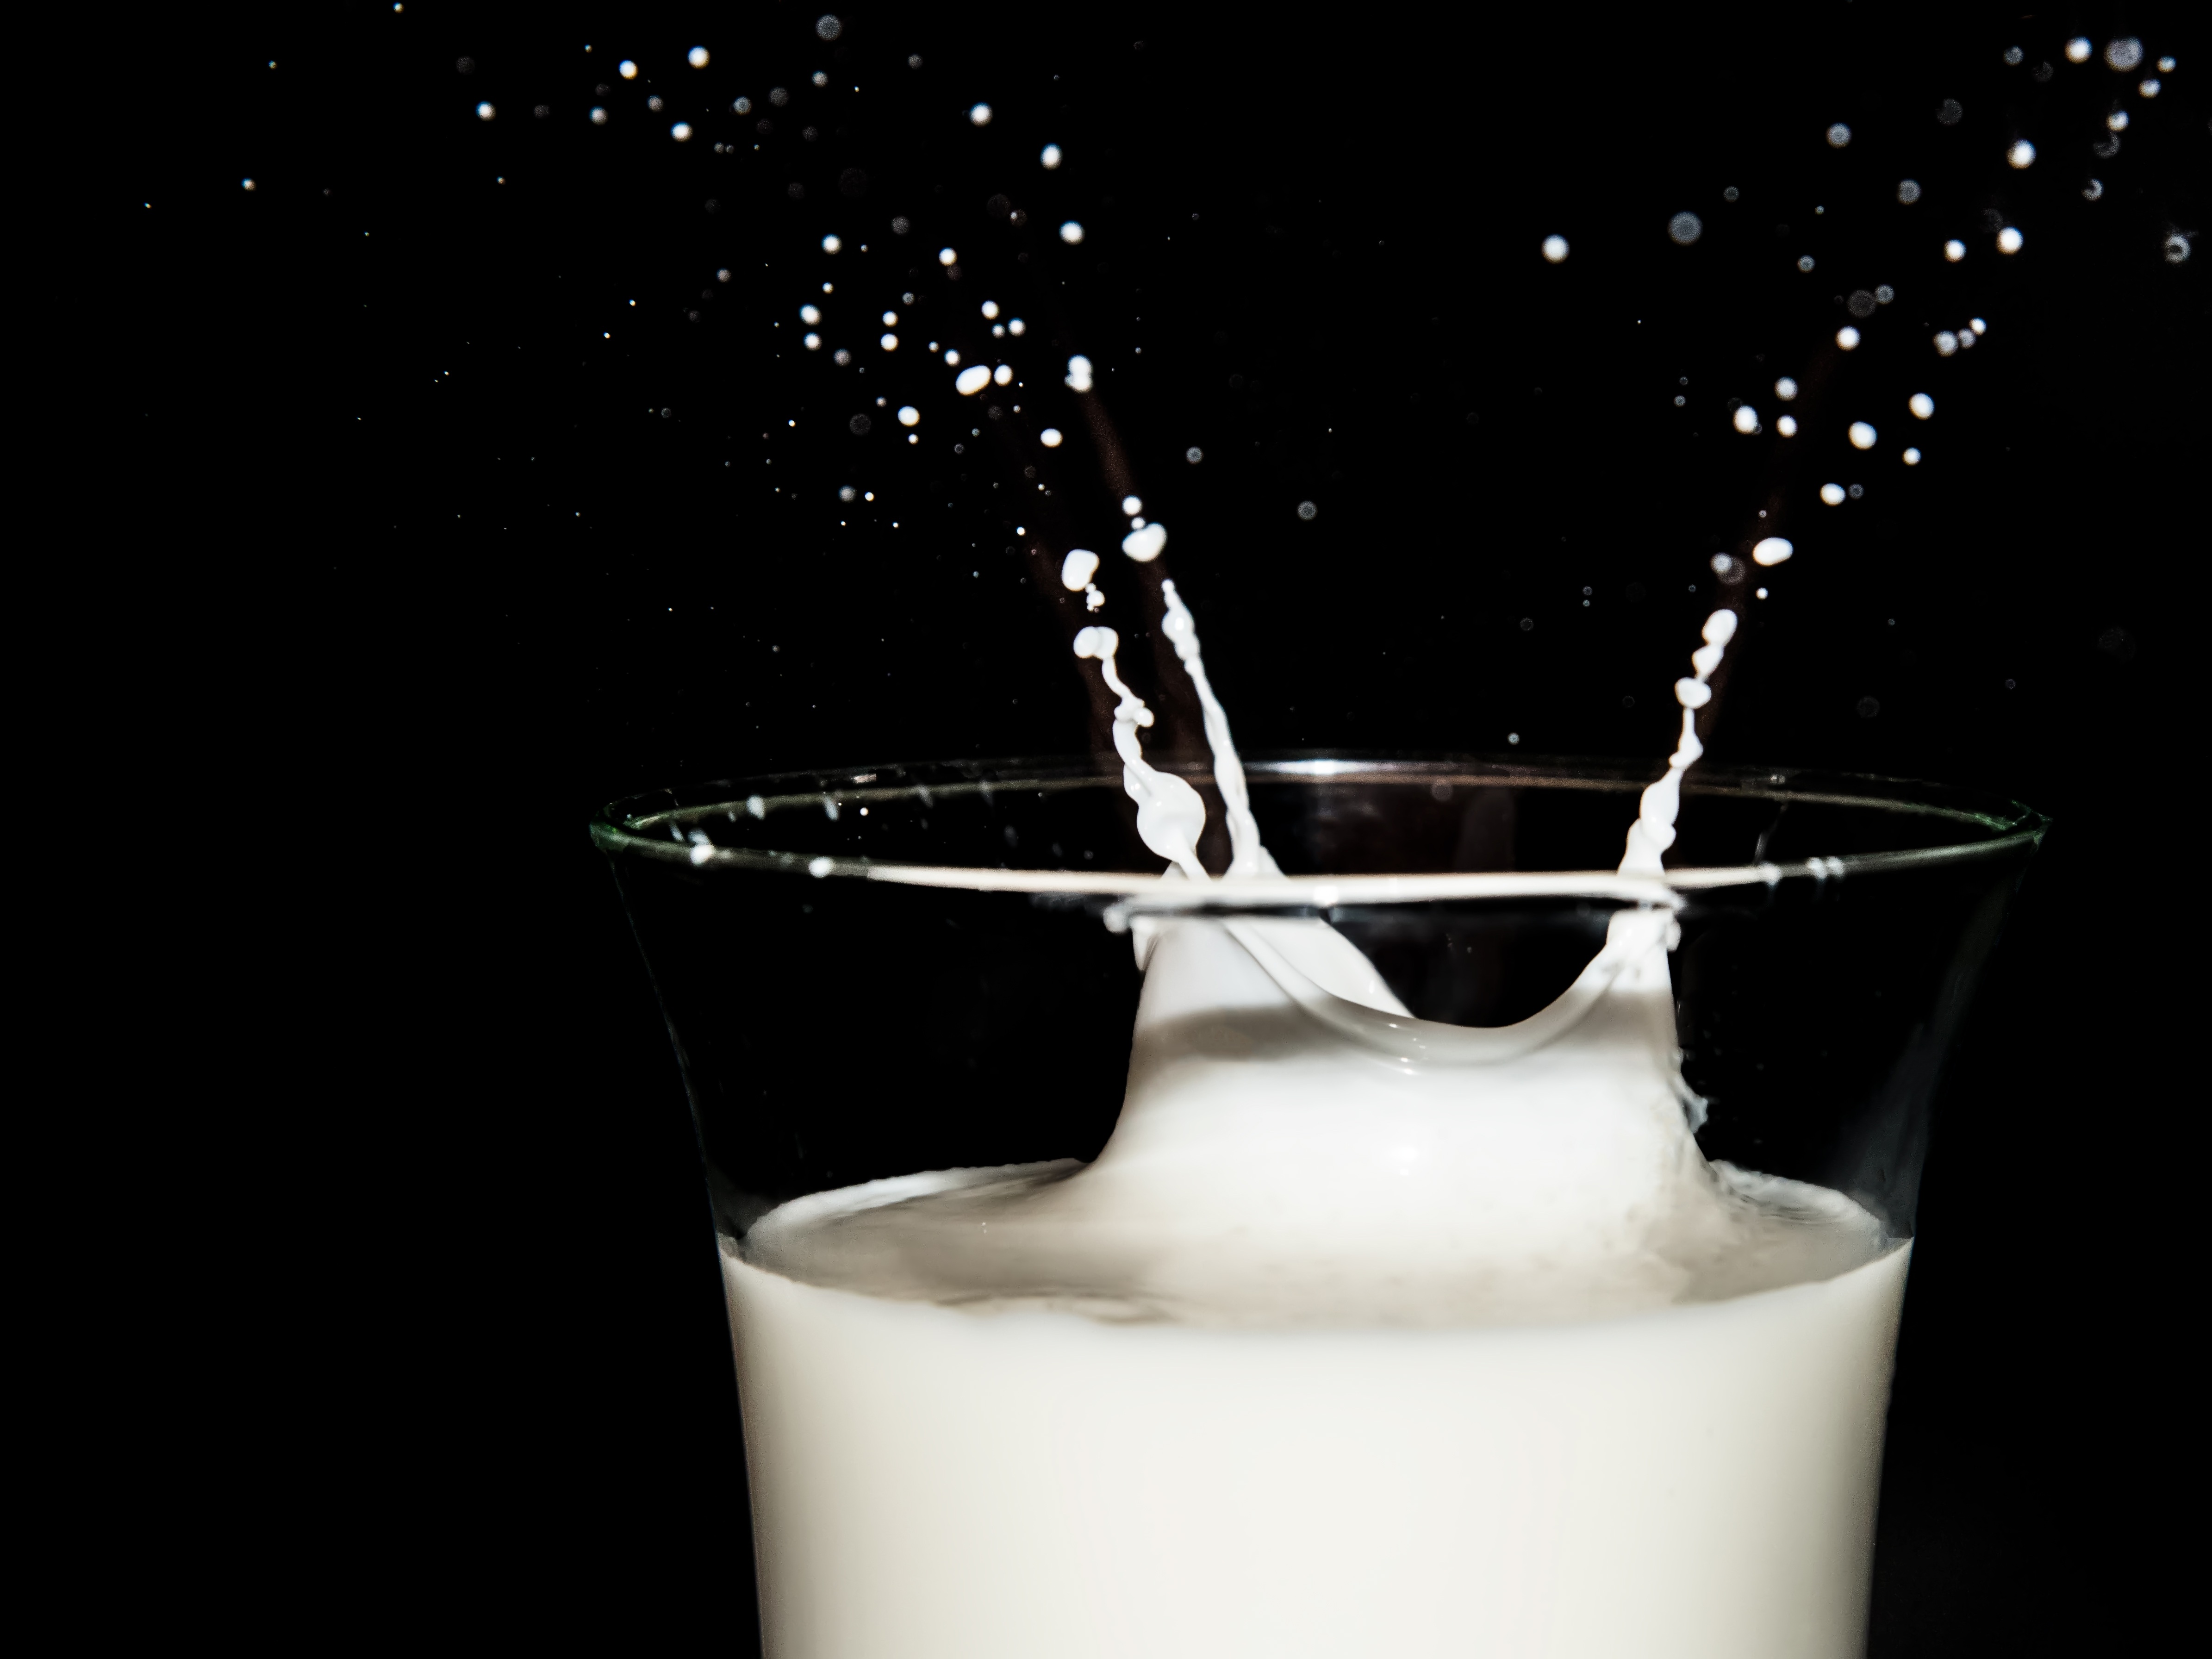
photo, food, splash, produce, drink, milk, cocktail, droplets, drops, liqueur, high speed, high speed photo, milkshake, distilled beverage